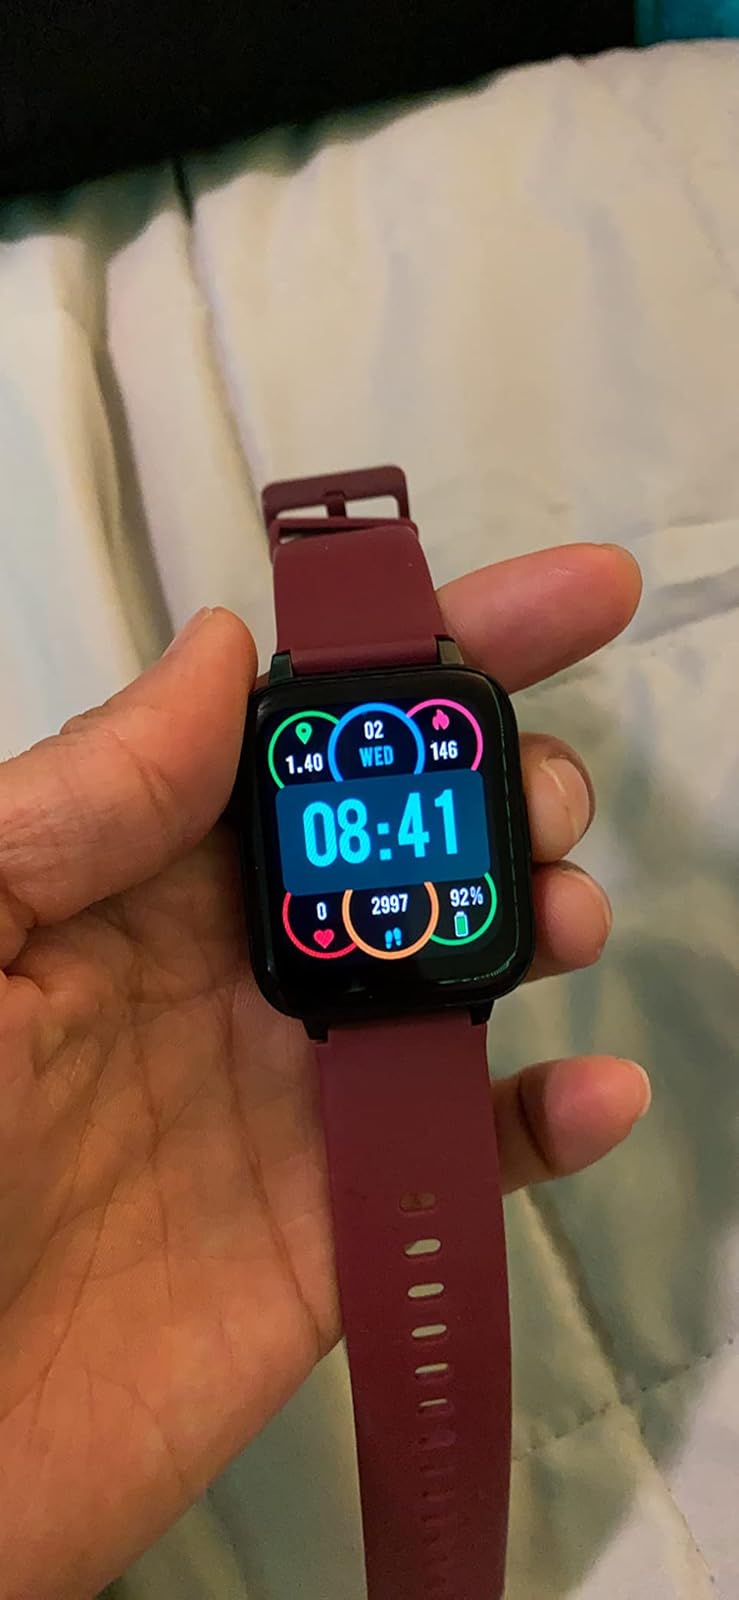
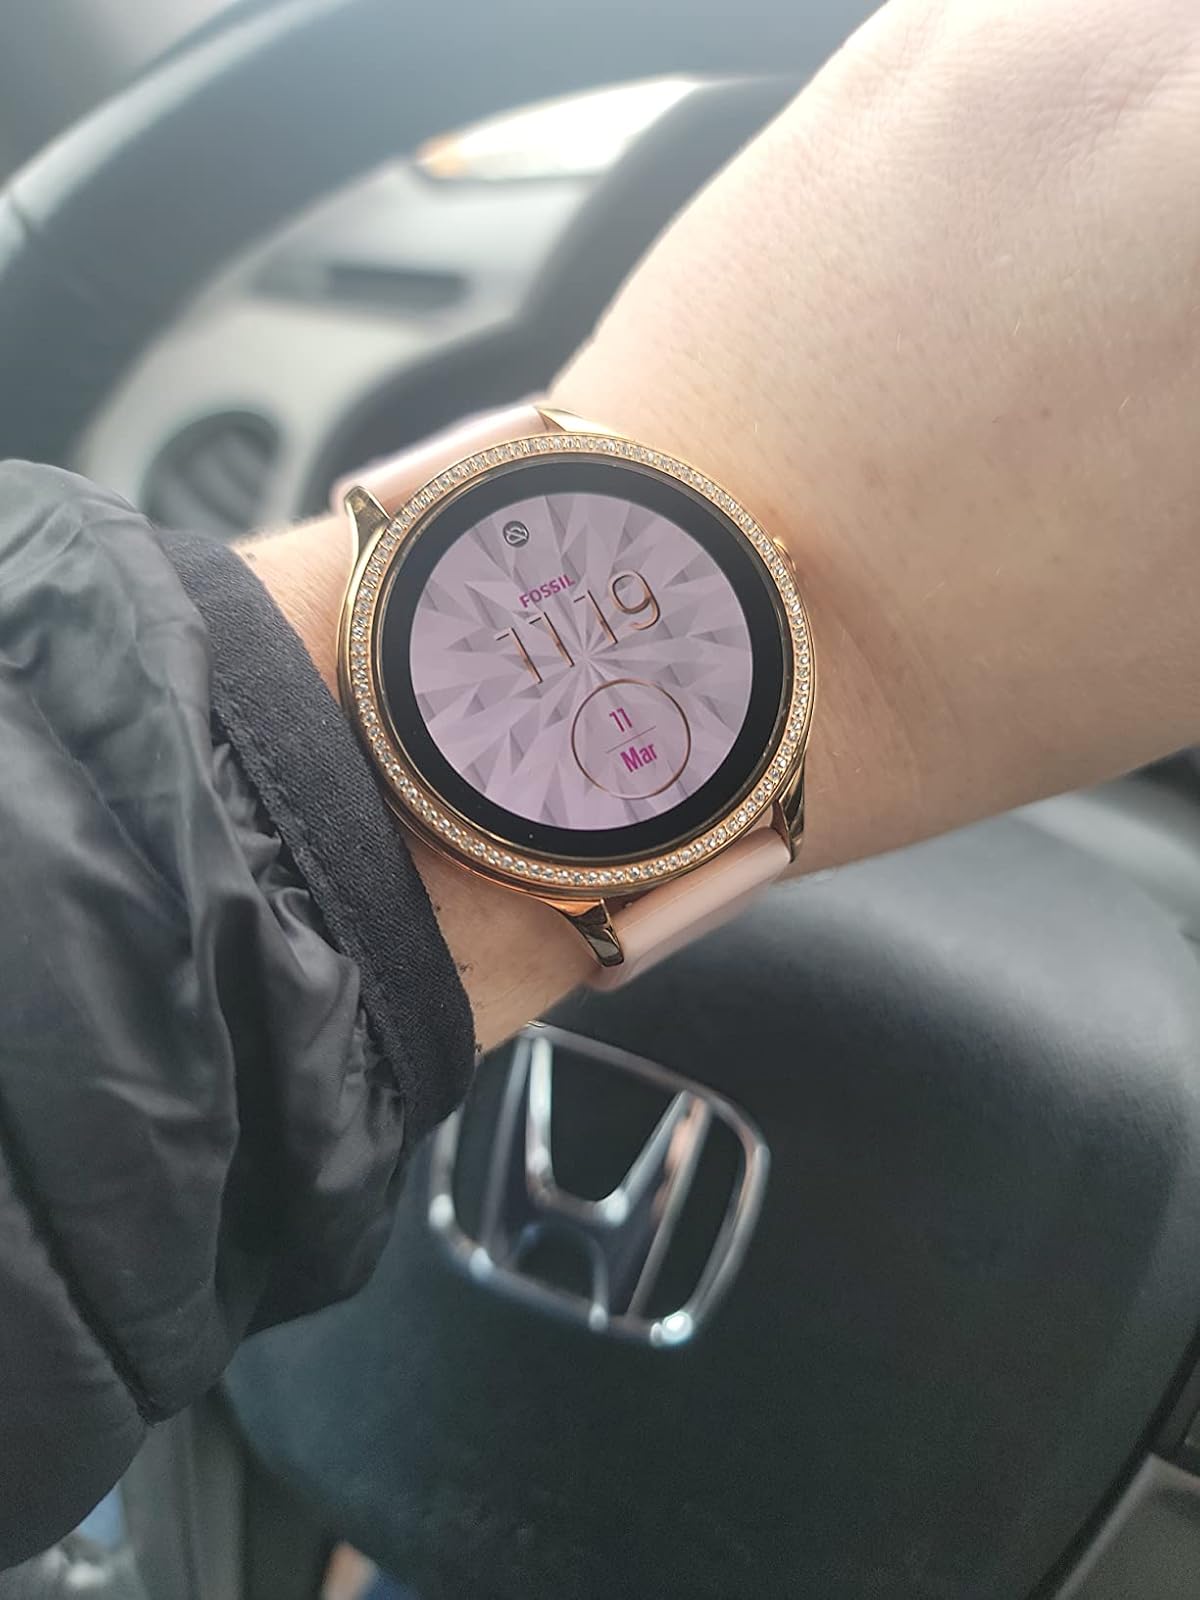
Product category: smartwatch
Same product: no